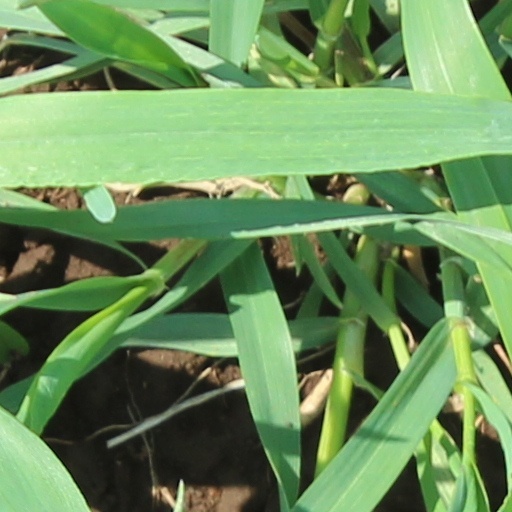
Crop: wheat